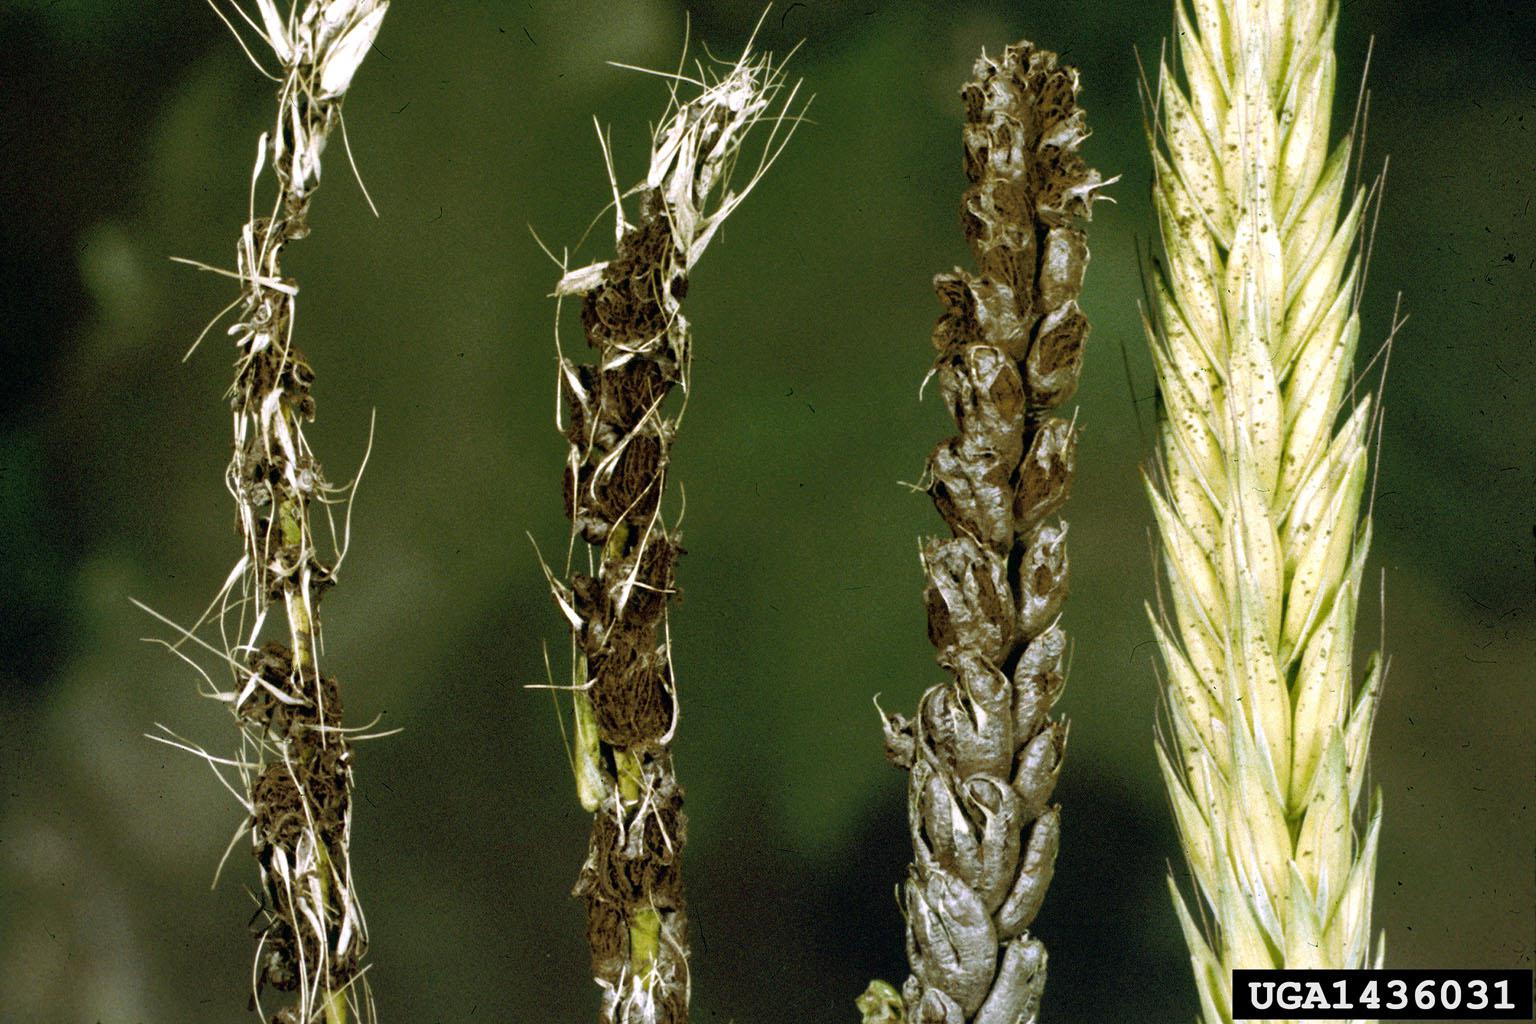
Plant: Wheat
Disease: wheat loose smut